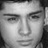
Emotion: sad